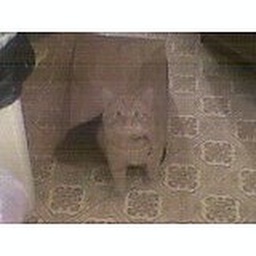
red in the bag